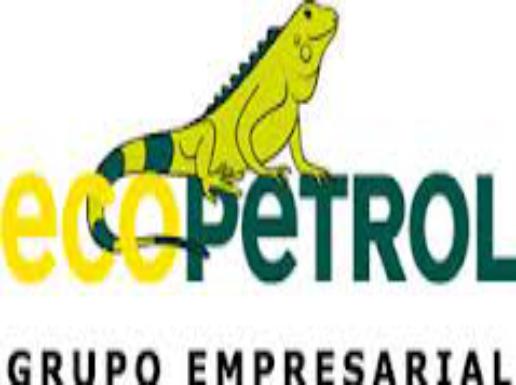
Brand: Ecopetrol
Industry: Transportation